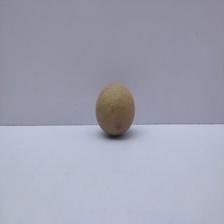
Size: Small